Thrash metal

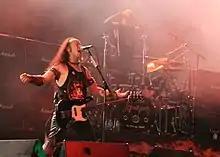
Venom's early work is considered a major influence on thrash metal.

The term "proto-thrash" has been used to describe bands as having elements of speed metal or thrash metal before those genres came to prominence in the early-to-mid-1980s. Deep Purple's 1970 album "Deep Purple in Rock" is perhaps the earliest proto-thrash/speed metal album, as music journalist Martin Popoff noted, "It's really about the discipline and classical haughtiness of this record, as well as 'Hard Lovin' Man' which is a great contender for first proto-thrash song ever." Queen's 1974 song "Stone Cold Crazy" and Black Sabbath's "Symptom of the Universe", released the following year, have also been cited as examples of proto-thrash/speed metal; the latter of which was a direct inspiration for Diamond Head's pioneering song "Am I Evil?". The new wave of British heavy metal (NWOBHM) bands emerging from Britain in the late 1970s further influenced the development of early thrash. The early work of artists such as Diamond Head, Iron Maiden, Venom, Motörhead, Tygers of Pan Tang, Raven, Saxon and Angel Witch, among others, introduced the fast-paced and intricate musicianship that became core aspects of thrash. Phil Taylor's double-bass drumming featured in Motörhead's 1979 song "Overkill" has been acknowledged by many thrash drummers, most notably Lars Ulrich, as a primary influence on their playing. Thrash metal bands have also taken inspiration from Judas Priest, with Slayer guitarist Kerry King saying that, "There would be no Slayer without Priest." Metal Blade Records executive Brian Slagel played a key role in bringing the NWOBHM to a larger audience, as he was responsible for discovering both Metallica and Slayer and producing their earliest studio recordings.